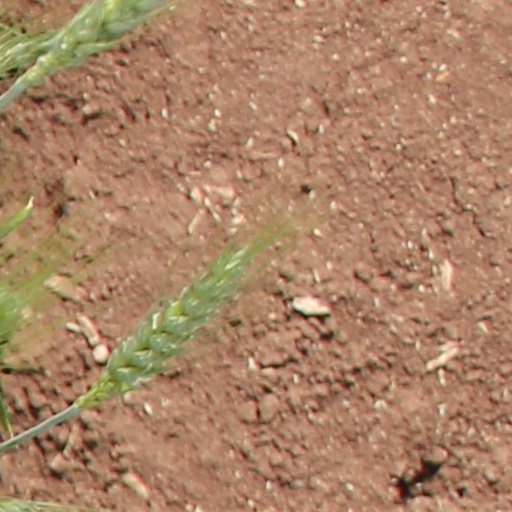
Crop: wheat